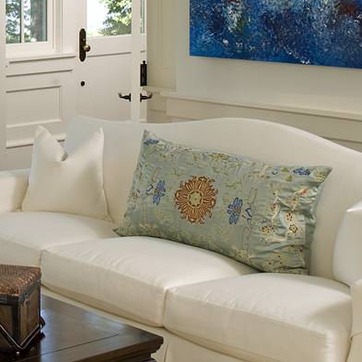
Material: fabric